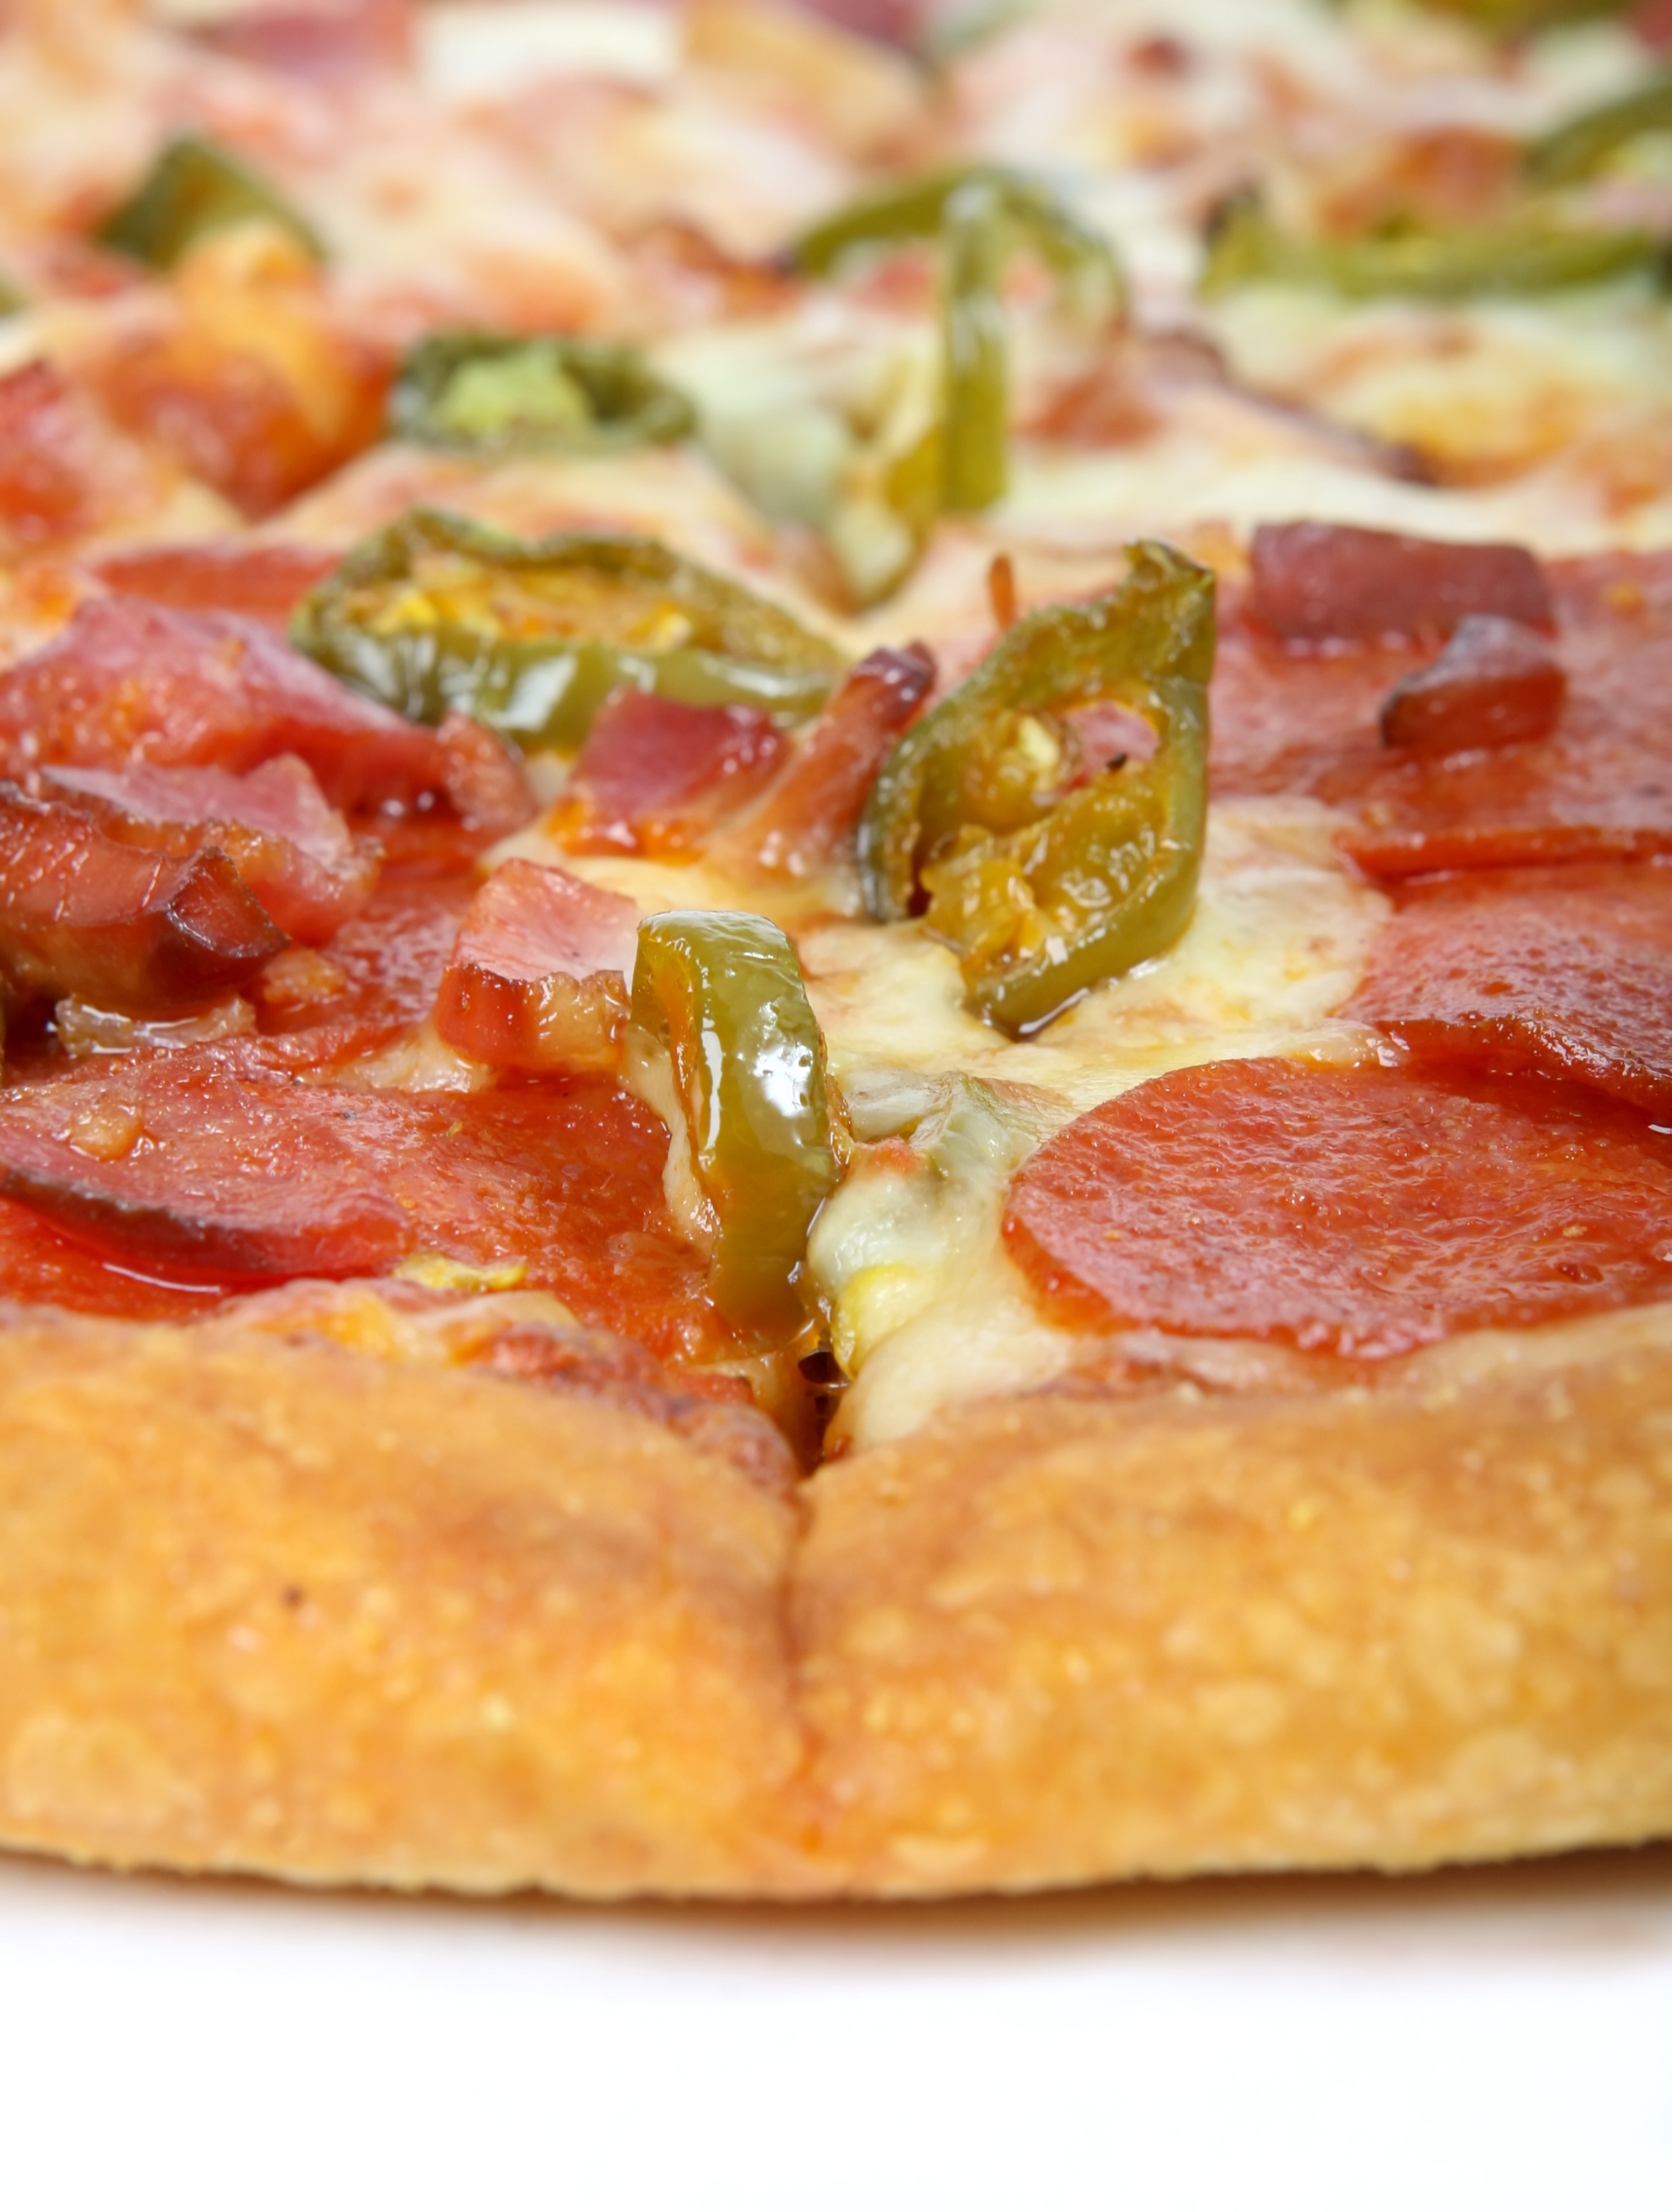
white, restaurant, isolated, summer, orange, dish, meal, food, green, pepper, red, produce, macro, natural, fresh, weight, yellow, breakfast, healthy, dessert, meat, cuisine, bread, slice, health, dough, pizza, cheese, tomato, salami, pepperoni, bacon, american, nutrition, hot, spices, spicy, tomatoes, good, loss, diet, herbs, ham, delivery, organic, grilled, mozzarella, baked goods, cheesy, deliver, jalapeno, bruschetta, italian food, streaky, european food, salt cured meat, wholesome